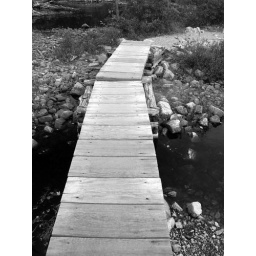
water under the bridge 1253